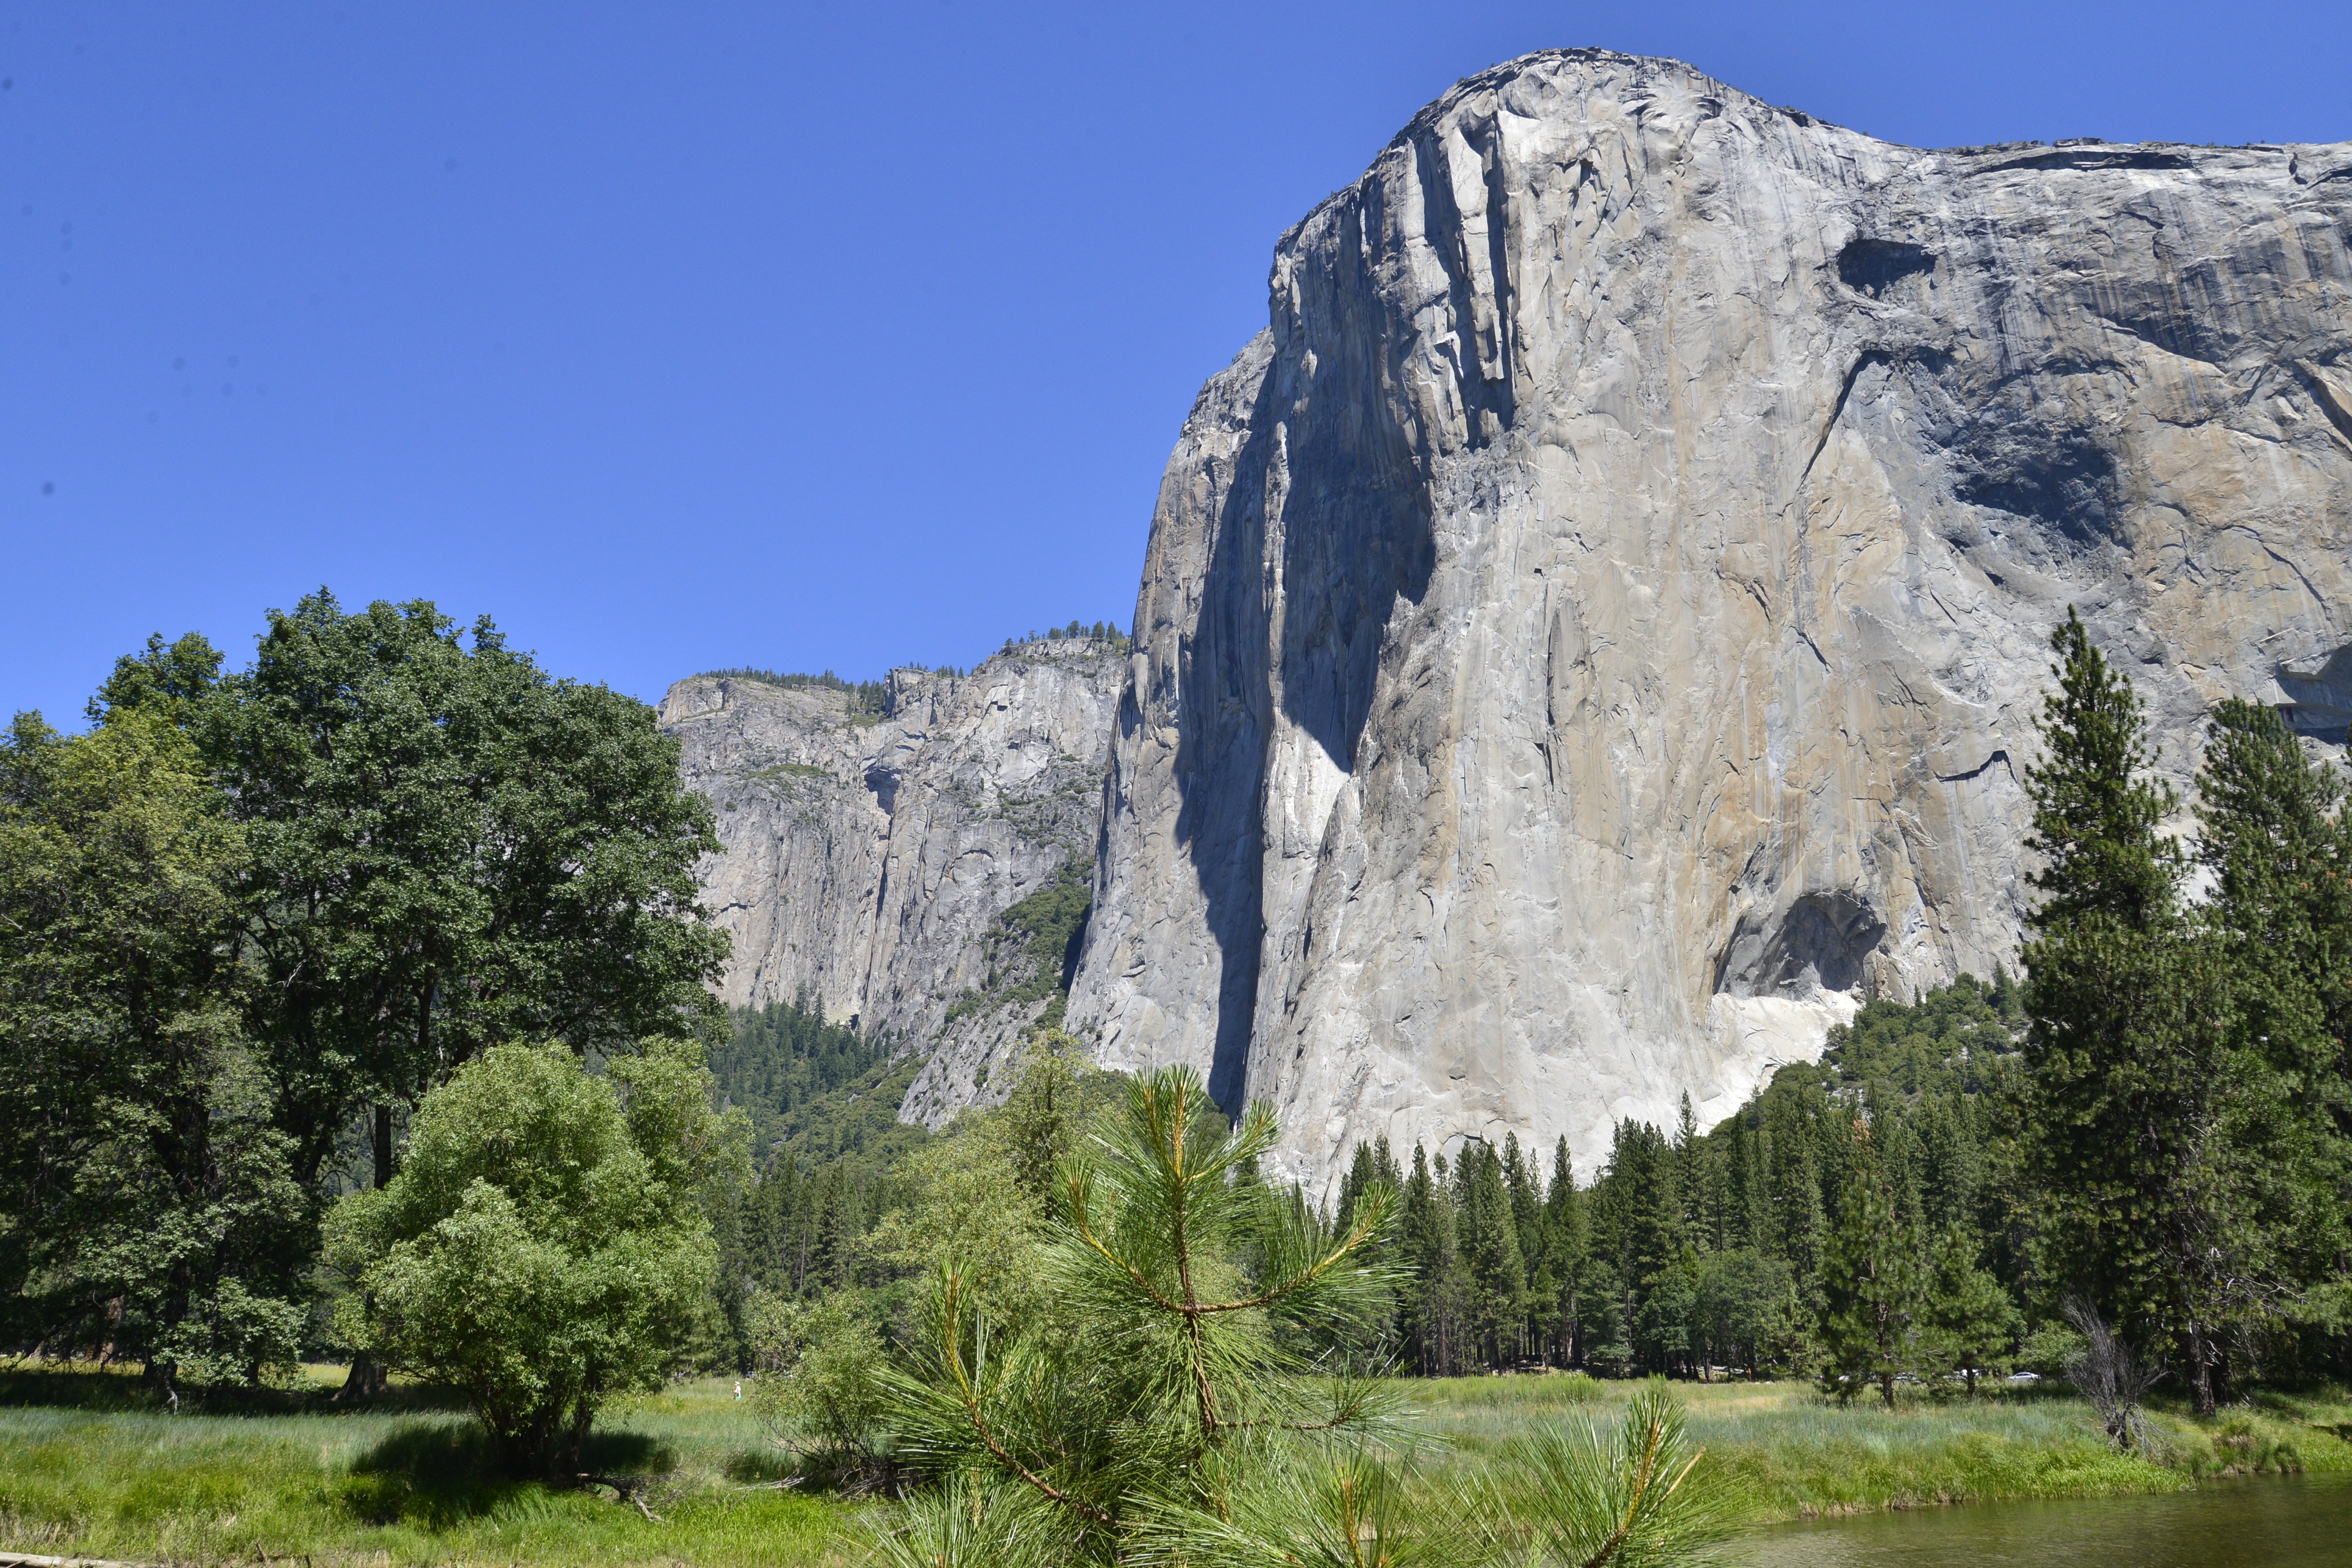
forest, outdoor, rock, wilderness, walking, mountain, adventure, view, peak, valley, mountain range, stone, vacation, yosemite, range, formation, ascend, cliff, high, scenic, park, scenery, america, landmark, rocky, rugged, climbing, attraction, extreme, altitude, tourism, terrain, national park, california, ridge, majestic, jagged, national, grand, geology, earth, alps, badlands, boulders, plateau, giant, huge, geological, dome, granite, rise, top, destination, sheer, landform, incline, gigantic, big wall, mountainous landforms